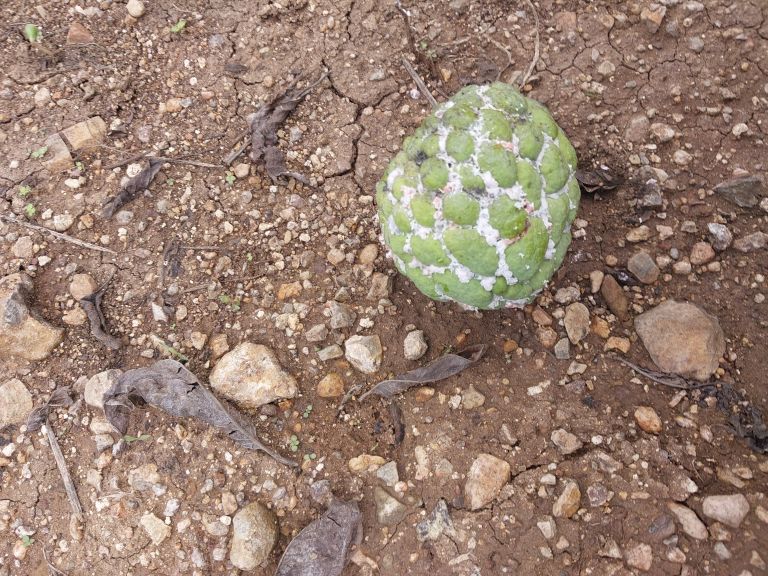
Disease label: Mealy Bug